List of smaller islands in New York City

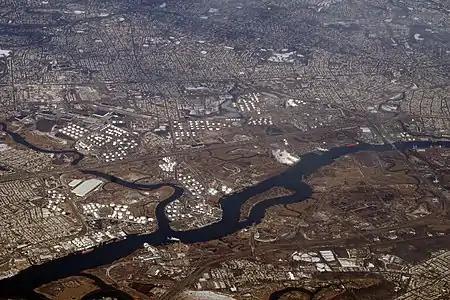
Aerial view of the Arthur Kill, a tidal strait that separates New Jersey (above) from Staten Island (below). Outerbridge Crossing connects the two, at the south end of Staten Island. Crossing its north end is the Goethals Bridge. The water body perpendicular to the Arthur Kill in New Jersey is the Rahway River. which divides Carteret on the south (left) and Linden on the north. The island in Arthur Kill is Prall's Island.

In addition to the three principal islands of New York City—Manhattan Island, Staten Island and part of Long Island—each borough contains several smaller islands. New York City contains about 36 to 42 islands in total.